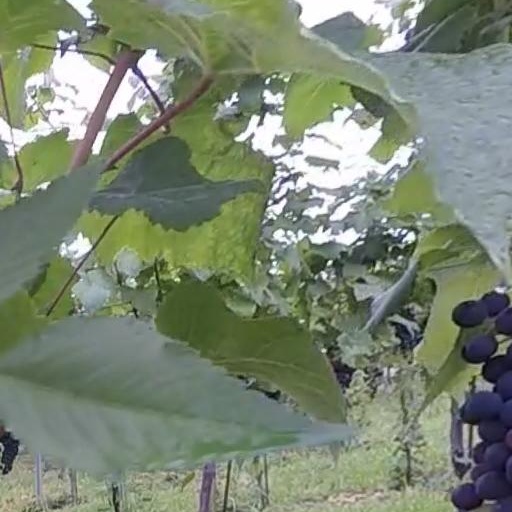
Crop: grape